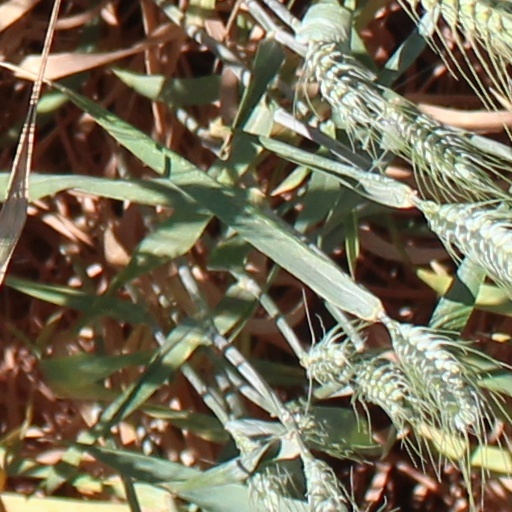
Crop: wheat